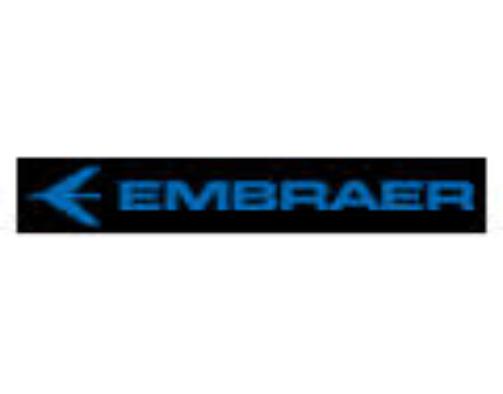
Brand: Embraer
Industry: Transportation